Princeton University

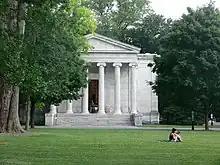
A picture of Whig Hall

Princeton's 20th and current president is Christopher Eisgruber, who was appointed by the university's board of trustees in 2013. The board is responsible for the overall direction of the university. It consists of no fewer than 23 and no more than 40 members at any one time, with the president of the university and the governor of New Jersey serving as ex officio members. It approves the operating and capital budgets, supervises the investment of the university's endowment, and oversees campus real estate and long-range physical planning. The trustees also exercise prior review and approval concerning changes in major policies such as those in instructional programs and admission as well as tuition and fees and the hiring of faculty members.